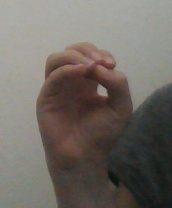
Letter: ha